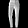
Label: Trouser